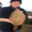
Label: flatfish